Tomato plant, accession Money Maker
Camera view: bottom (45 deg); turntable rotation: 330 degrees
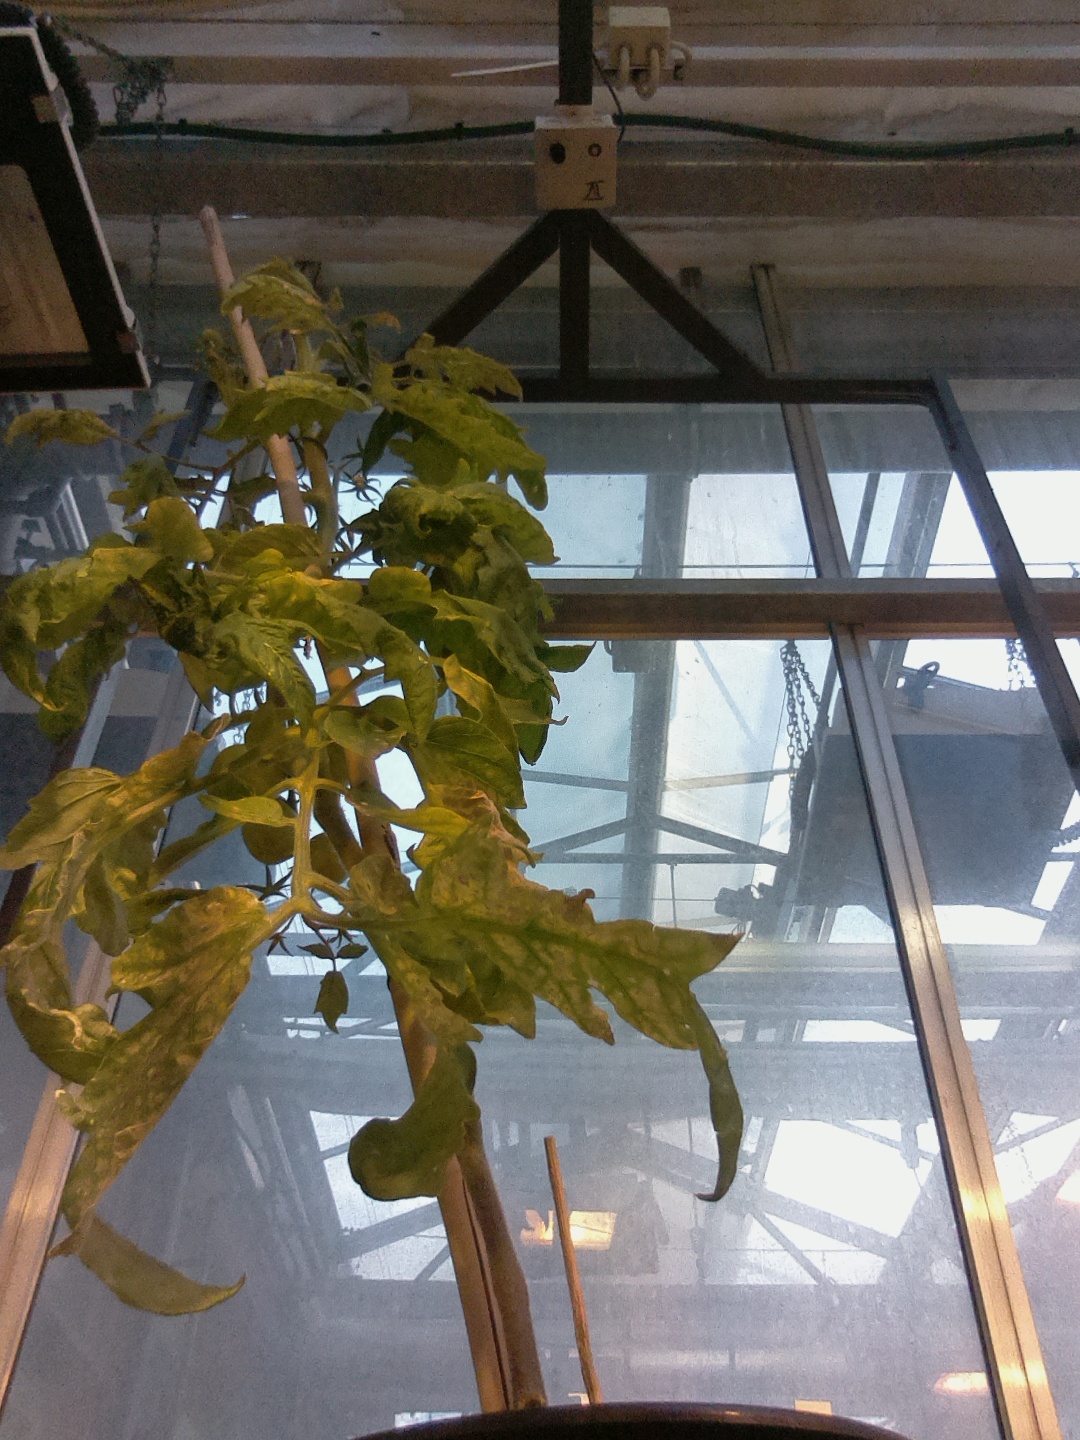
BBCH growth stage 78: 80% -90% of final fruit size